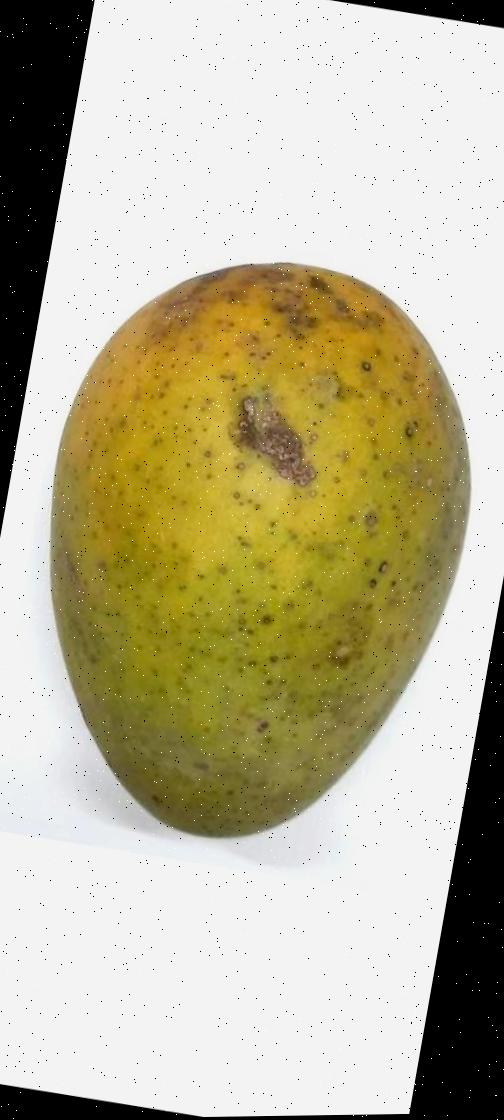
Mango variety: Himsagor